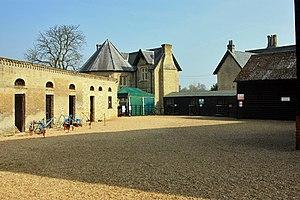
Cette liste des musées du Cambridgeshire, Angleterre contient des musées qui sont définis dans ce contexte comme des institutions qui recueillent et soignent des objets d'intérêt culturel, artistique, scientifique ou historique. leurs collections ou expositions connexes disponibles pour la consultation publique. Sont également inclus les galeries d'art à but non lucratif et les galeries d'art universitaires. Les musées virtuels ne sont pas inclus.